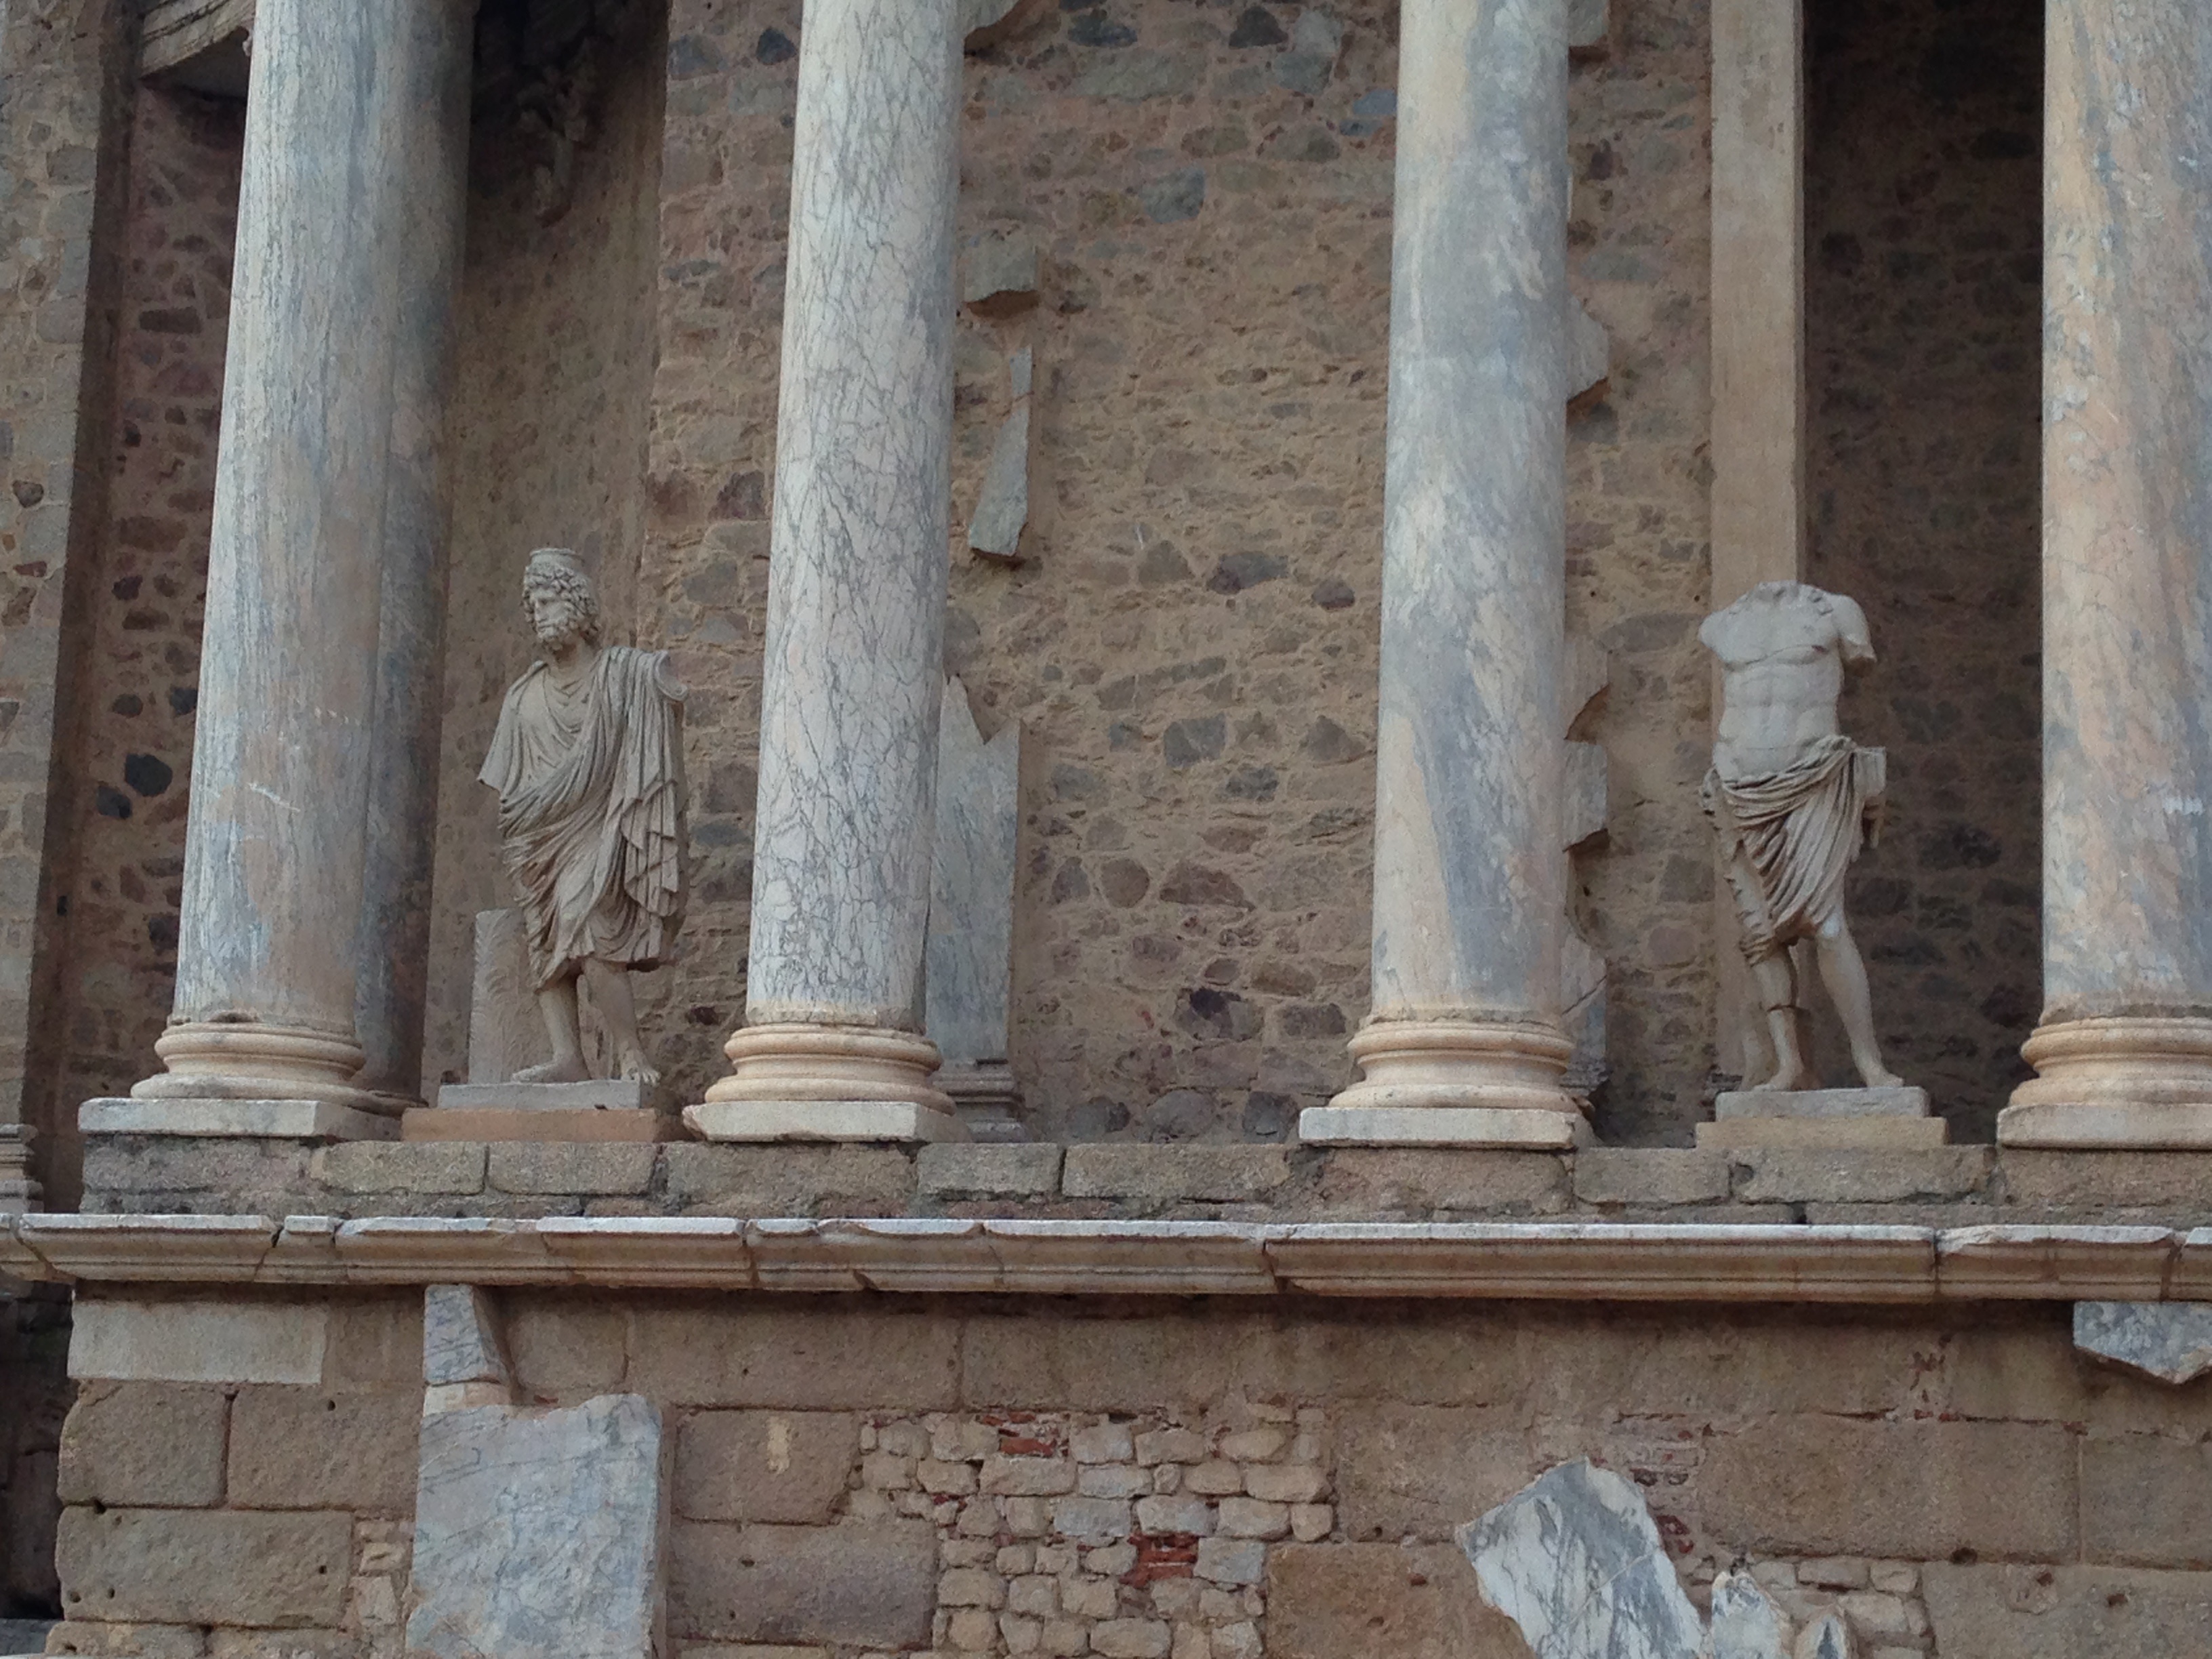
rock, architecture, structure, wood, wall, monument, statue, arch, column, facade, place of worship, temple, ruins, monastery, history, carving, merida, archaeological site, stone carving, roman theatre, ancient history, emeritus, baluster, ancient roman architecture